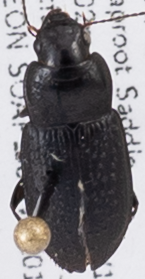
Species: Anisodactylus similis
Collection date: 2019-07-31
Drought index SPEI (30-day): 0.272
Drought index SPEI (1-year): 0.47
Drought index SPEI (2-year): -0.03